Friedrich de la Motte Fouqué

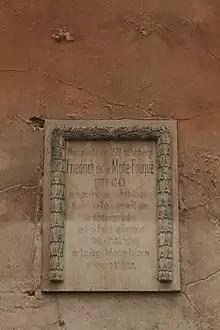
Memorial plaque to Friedrich de la Motte Fouqué in Meissen

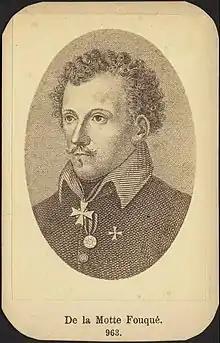
De la Motte Fouqué, [ca. 1859–1870]. Carte de Visite Collection, Boston Public Library.

After "Dramatische Spiele von Pellegrin", his second work, "Romanzen vom Tal Ronceval" (1805), showed more plainly his allegiance to the romantic leaders, and in the "Historie vom edlen Ritter Galmy" (1806) he versified a 16th-century romance of medieval chivalry.